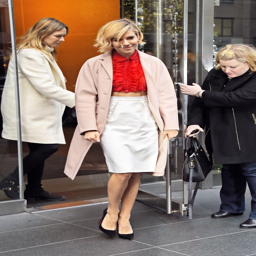
actor - leaving site listing category